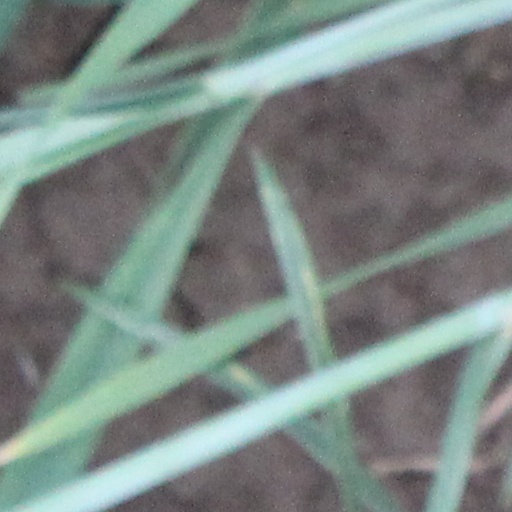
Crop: wheat